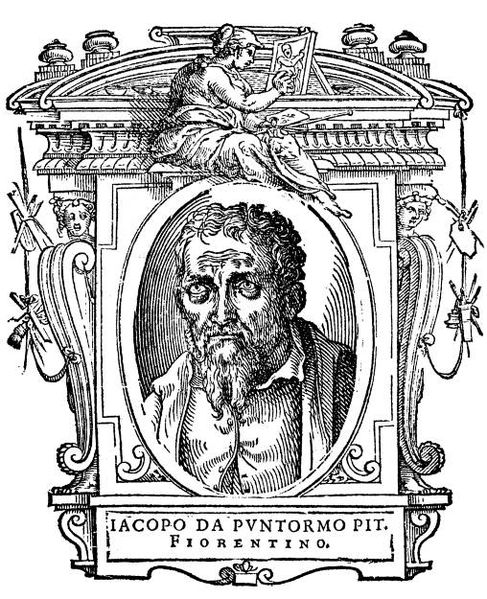
จาโกโป ปอนตอร์โม

ไฟล์:Il Pontormo (incisione di Vasari, 1568).jpg|thumb|260px|“จาโคโป ปอนตอร์โม” จากหนังสือ “ชีวิตศิลปิน” โดย จอร์โจ วาซารี
ไฟล์:Jacopo Pontormo 014.jpg|thumb|220px|พระแม่มารีและพระบุตรกับนักบุญ
ไฟล์:Jacopo Pontormo 008.jpg|thumb|220px|แคพโพนีชาเปล, ซานตาเฟลิชิตา, ฟลอเรนซ์, อิตาลี
ไฟล์:Jacopo Pontormo 006.jpg|thumb|220px|แคพโพนีชาเปล, ซานตาเฟลิชิตา, ฟลอเรนซ์, อิตาลี
ไฟล์:Jacopo Pontormo 033.jpg|thumb|220px|โจเซฟในอียิปต์ (รายละเอียด)
ไฟล์:Jacopo Pontormo 041.jpg|thumb|220px|นักบุญแอนโทนี แอ็บบ็อท
ไฟล์:Jacopo Pontormo 040.jpg|thumb|220px|พระแม่มารีและนักบุญอลิสซาเบ็ธ
ไฟล์:Jacopo Pontormo 043.jpg|thumb|220px|นักบุญเควนแต็ง
ไฟล์:Jacopo Pontormo 063.jpg|thumb|220px|ภาพเหมือนของชายหนุ่ม
จาโคโป ปอนตอร์โม หรือ ปอนตอร์โม () (24 พฤษภาคม ค.ศ. 1494 - 2 มกราคม ค.ศ. 1557) เป็นจิตรกรสมัยแมนเนอริสม์ตระกูลฟลอเรนซ์คนสำคัญของประเทศอิตาลีในคริสต์ศตวรรษที่ 16 มีความเชี่ยวชาญทางการเขียนภาพสีน้ำมัน และการเขียนภาพเหมือน ปอนตอร์โมมีชื่อเสียงในการวางตัวแบบเอี้ยวตัว, การบิดเบือนการเขียนแบบทัศนียภาพ|ทัศนียภาพ, การใช้สีที่ไม่ใช่ธรรมชาติซึ่งมาจากความเป็นคนที่อยู่นิ่งไม่ได้และเป็นคนมีอารมณ์ที่ทำนายไม่ได้
== ผลงานจนถึง ค.ศ. 1521 ==
| class=prettytable
! width="40%" | Painting
! width="14%" | Date
! width="40%" | Site
! width="6%" | Link
|- valign="top"
|“เลดาและหงส์” (Leda and the Swan)
|ค.ศ. 1512-1513
|แกลเลอรีอุฟิซิ, ฟลอเรนซ์, อิตาลี
|
|- valign="top"
|“พระแม่มารีและพระบุตรกับนักบุญ”
|ค.ศ. 1514
|ซานลูคาชาเปล, ซานนาอันนังซิอาตา, ฟลอเรนซ์, อิตาลี
|
|- valign="top"
|“ชีวิตในโรงพยาบาล” (Episode of Hospital Life)
|ค.ศ. 1514
|สถาบันศิลปะและการออกแบบ, ฟลอเรนซ์, อิตาลี
|
|- valign="top"
|“นักบุญเวโรนิกาและภาพพระพักต์พระเยซู” (Veronica and the Image)
|ค.ศ. 1515
|เมดิชิชาเปล, ซานตามาเรีย โนเวลลา, ฟลอเรนซ์, อิตาลี
|
|- valign="top"
|“การประกาศของเทพ”
|ค.ศ. 1514-1516
|ซานนาอันนังซิอาตา, ฟลอเรนซ์, อิตาลี
|
|- valign="top"
|“สตรีกับตะกร้า” (Lady with Basket of Spindles) (ว่ากันวาดโดยอันเดรอา เดล ซาร์โต)
|ค.ศ. 1516-1517
|แกลเลอรีอุฟิซิ, ฟลอเรนซ์, อิตาลี
|
|- valign="top"
|“ Marriage bedchamber panels” สำหรับเปีย ฟรานเชสโก บอร์เกรินิ (Pier Francesco Borgherini)
|
|
|
|- valign="top"
|“โจเซฟ (พระธรรมปฐมกาล)|โจเซฟเปิดเผยตัวกับพี่” (Joseph reveals himself to his brothers)
|ค.ศ. 1516-17
|พิพิธภัณฑ์แห่งชาติ, ลอนดอน, อังกฤษ
|
|- valign="top"
|“ขายโจเซฟ (พระธรรมปฐมกาล)|โจเซฟให้พอติฟาร์” (Joseph sold to Potiphar)
|ค.ศ. 1516-17
|พิพิธภัณฑ์แห่งชาติ, ลอนดอน, อังกฤษ
|
|- valign="top"
|“พี่โจเซฟขอให้ช่วย” (Joseph's Brothers Beg for Help)
|ค.ศ. 1515
|พิพิธภัณฑ์แห่งชาติ, ลอนดอน, อังกฤษ
|
|- valign="top"
|“ฟาโรห์กับคนรับใช้และคนทำขนมปัง” (Pharaoh with his Butler and Baker)
|ค.ศ. 1516-1517
|พิพิธภัณฑ์แห่งชาติ, ลอนดอน, อังกฤษ
|
|- valign="top"
|“โจเซฟในอียิปต์” (Joseph in Egypt)
|ค.ศ. 1517-18
|พิพิธภัณฑ์แห่งชาติ, ลอนดอน, อังกฤษ
|
|- valign="top"
|นักบุญเควนแต็ง (หรืออาจจะเขียนโดยจิโอวานนิ มาเรีย พิชิ (Giovanni Maria Pichi)
|ค.ศ. 1517
|ซานเซโพลโคร, อิตาลี
|
|- valign="top"
|“รูปคนล่าหนัง” (Portrait of Furrier)
|ค.ศ. 1517-1518
|พิพิธภัณฑ์ลูฟร์, ปารีส, ประเทศฝรั่งเศส
|
|- valign="top"
|“พระแม่มารีและพระบุตรกับนักบุญ” (Madonna with Child and Saints)
|ค.ศ. 1518
|วัดซานมิเคลเลวิสโดมินิ, Florence
|
|- valign="top"
|“ภาพเหมือนของนักดนตรี” (Portrait of Musician)
|ค.ศ. 1518-1519
|พิพิธภัณฑ์อุฟิซิ, ฟลอเรนซ์, อิตาลี
|- valign="top"
|“นักบุญแอนโทนี แอ็บบ็อท” (St Anthony Abbott)
|ค.ศ. 1518-1519
|พิพิธภัณฑ์อุฟิซิ, ฟลอเรนซ์, อิตาลี
|
|- valign="top"
|“ภาพเหมือนของโคสิโม ผู้พ่อ” (Portrait of Cosimo the Elder)
|ค.ศ. 1518-1519
|พิพิธภัณฑ์อุฟิซิ, ฟลอเรนซ์, อิตาลี
|
|- valign="top"
|“นักบุญจอห์นอีแวนเจลลิสและเทวดาเกเบรียล” (John the Evangelist & the Archangel Gabriel)
|ค.ศ. 1519
|วัดเซนต์มิเคลลเล, เอ็มโพลิ
|
|- valign="top"
|“การชื่นชมของแมไจ” (Adoration of the Magi)
|ค.ศ. 1519-21
|วังพิตติ, ฟลอเรนซ์, อิตาลี
|
|- valign="top"
|“ Vertumnus และ Pomona”
|ค.ศ. 1519-1521
|วิลลาเมดิชิ, พอจจิโอ อา ชิอาโน (Poggio a Caiano)
|
|- valign="top"
|ศึกษาศีรษะผู้ชาย (Study of Man's Head ) (รูปวาด)
|
|พิพิธภัณฑ์เมโทรโปลิตัน, นครนิวยอร์ก, สหรัฐอเมริกา
|
|- valign="top"|
|
=== ค.ศ. 1522 - ค.ศ. 1530 ===
| class=prettytable
! width="40%" | Painting
! width="14%" | Date
! width="40%" | Site
! width="6%" | Link
|- valign="top"
|“พระแม่มารีและพระบุตรและนักบุญสี่องค์” Mary and Child with Four saints)
|ค.ศ. 1520-30
|พิพิธภัณฑ์เมโทรโปลิตัน, นครนิวยอร์ก, สหรัฐอเมริกา
|
|- valign="top"
|“ภาพเหมือนของเพี่อน” (Portrait of two friends)
|ราว ค.ศ. 1522
|เวนิส
|
|- valign="top"
|“พระแม่มารีและพระบุตรและนักบุญสององค์” (Madonna with Child & Two Saints) (บรอนซิโน?)
|ราว ค.ศ. 1522
|แกลเลอรีอุฟิซิ, ฟลอเรนซ์, อิตาลี
|
|- valign="top"
|“ครอบครัวพระเยซูและนักบุญจอห์นแบ็พทิสต์” (Holy Family with St John)
|ค.ศ. 1522-1524
|พิพิธภัณฑ์เฮอร์มืทาจ, เซนต์ปีเตอร์สเบิร์ก
|
|- valign="top"
|“ครอบครัวพระเยซูและนักบุญจอห์นแบ็พทิสต์” (Holy Family with St John)
|ค.ศ. 1522-1524
|พิพิธภัณฑ์เฮอร์มืทาจ, เซนต์ปีเตอร์สเบิร์ก
|
|- valign="top"
|“พระแม่มารีและพระบุตรและนักบุญจอห์นแบ็พทิสต์” (Madonna with Child & St John)
|ค.ศ. 1523-1525
|แกลเลอรีอุฟิซิ, ฟลอเรนซ์, อิตาลี
|
|- valign="top"
|“สวดมนต์ต์ต์ที่สวนเกศมนี” (Prayer in Gesthemane)
|ค.ศ. 1523-1525
|สำนักสงฆ์คาร์ทูเซียนแห่งกาลลูโซ
|
|- valign="top"
|“เดินทางสู่กางเขน” (Walk to Calvary)
|ค.ศ. 1523-1525
|เซอร์โทซา ดิ กาลลูโซ
|
|- valign="top"
|“พระเยซูต่อหน้าไพเลท” (Christ before Pilate)
|ค.ศ. 1523-1525
|เซอร์โทซา ดิ กาลลูโซ
|
|- valign="top"
|“ชะลอร่างจากกางเขน”
|ค.ศ. 1523-1525
|เซอร์โทซา ดิ กาลลูโซ
|
|- valign="top"
|“การคืนชีพของพระเยซู” (Resurrection)
|ค.ศ. 1523-1525
|เซอร์โทซา ดิ กาลลูโซ
|
|- valign="top"
|“อาหารค่ำที่เอ็มมาอุส” (Supper in Emmaus)
|ค.ศ. 1525
|พิพิธภัณฑ์อุฟิซิ, ฟลอเรนซ์, อิตาลี
|
|- valign="top"
|“ศึกษาพระลัทธิคาร์ธูเชียน” (Study of a Carthusian Monk) (ภาพวาด)
|ค.ศ. 1525
| พิพิธภัณฑ์อุฟิซิ, ฟลอเรนซ์, อิตาลี
|
|- valign="top"
| พระแม่มารีและพระบุตรและเทวดาสององค์
|ค.ศ. 1525
|พิพิธภัณฑ์ซานฟรานซิสโก, ซานฟรานซิสโก
|
|- valign="top"
|ภาพเหมือนผู้ชายใส่เสื้อสีชมพู (Portrait of young man in pink)
|ค.ศ. 1525-1526,
|ลูคคา
|
|- valign="top"
| พระเยซูบนกางเขนและ พระแม่มารี นักบุญจอห์นแบ็พทิสต์ และ นักบุญออกัสตินแห่งฮิปโป. แท่นที่วัดซานจุยลิอาโน, บอลโดรเน (Crucifix with Madonna & St. John, and Sant'Agostino)
|ค.ศ. 1525-1526:
|ฟลอเรนซ์
|
|- valign="top"
| การกำเนิดของนักบุญจอห์นแบ็พทิสต์ (Birth of St. John Baptist)
|ค.ศ. 1526
| แกลเลอรีอุฟิซิ, ฟลอเรนซ์, อิตาลี
|- valign="top"
|นักบุญเจอโรม (Saint Jerome Penitent)
|ค.ศ. 1526-1527
|ฮันโนเฟอร์
|
|- valign="top"
| พระแม่มารีและพระบุตรและนักบุญจอห์นแบ็พทิสต์ (บรอนซิโน?)
|ค.ศ. 1526-1528
|วังคอร์ซินิ, ฟลอเรนซ์, อิตาลี
|
|- valign="top"
| พระแม่มารีและพระบุตรและนักบุญจอห์นแบ็พทิสต์ (Madonna with Child & St John)
|ค.ศ. 1527-1528.
| พิพิธภัณฑ์อุฟิซิ, ฟลอเรนซ์, อิตาลี
|
|- valign="top"
| นักบุญแม็ทธิวอีแวนเจลลิส|แม็ทธิว, นักบุญลูคอีแวนเจลลิส|ลูค และ นักบุญจอห์นอีแวนเจลลิส|จอห์น
|ค.ศ. 1525-1526
|แคพโพนีชาเปล, ซานตาเฟลิชิตา, ฟลอเรนซ์, อิตาลี
|
|- valign="top"
| “ชะลอร่างจากกางเขน”
|ค.ศ. 1526-1528
| แคพโพนีชาเปล, ซานตาเฟลิชิตา, ฟลอเรนซ์, อิตาลี
|
|- valign="top"
|“การประกาศของเทพ”
|ค.ศ. 1527-1528
| แคพโพนีชาเปล, ซานตาเฟลิชิตา, ฟลอเรนซ์, อิตาลี
|
|- valign="top"
|ภาพเหมือนของฟรานเชสกา แค็พโพนีเป็นนักบุญแมรี แม็กดาเลน
|ค.ศ. 1527-1528
| ลอนดอน
|
|- valign="top"
|“การประกาศของเทพ”
|ค.ศ. 1528-1529
|วัดซานฟรานเชสโกและซานมิเคเล, คาร์มินยาโน
|
|- valign="top"
| “พระแม่มารีและพระบุตรและนักบุญแอนน์กับนักบุญอีกสี่องค์”
|ค.ศ. 1528-1529
| พิพิธภัณฑ์ลูฟร์, ปารีส, ประเทศฝรั่งเศส
|
|- valign="top"
| “ผู้พลีชีพแสนหนึ่งหมื่นคน” (Eleven Thousand Martyrs)
|ค.ศ. 1529-1530
| วังพิตติ, ฟลอเรนซ์, อิตาลี
|
|- valign="top"
|
=== หลัง ค.ศ. 1530 ===
| class=prettytable
! width="40%" | Painting
! width="14%" | Date
! width="40%" | Site
! width="6%" | Link
|- valign="top"
|“การพลีชีพของนักบุญมอริสและกองทหารเธบาน” (Martyrdom of San Maurizio and the Theban Legions) (ปอนตอร์โม และ บรอนซิโน)
|ค.ศ. 1531
|พิพิธภัณฑ์อุฟิซิ, ฟลอเรนซ์, อิตาลี
|
|- valign="top"
|“Don’t Touch Me” (Noli me Tangere) (บรอนซิโน?)
|ค.ศ. 1531
|ฟลอเรนซ์, อิตาลี
|
|- valign="top"
| ภาพเหมือนผู้หญิงใส่เสื้อสีแดงกับหมา (Portrait of lady in red with puppy), (บรอนซิโน?)
|ค.ศ. 1532-1533
| แฟรงค์เฟิร์ต
|
|- valign="top"
|“วีนัสและคิวปิด” (Venus and Cupid)
|ค.ศ. 1532-1534
|ฟลอเรนซ์, อิตาลี
|
|- valign="top"
|“ภาพเหมือนของ” (Portrait of Alessandro de' Medici)
|ราว ค.ศ. 1534-1535
|พิพิธภัณฑ์ศิลปะฟิลาเดลเฟีย, สหรัฐอเมริกา
|
|- valign="top"
|“ภาพเหมือนของอเลสซานโดร เดอ เมดิชิ” (Portrait of Alessandro de' Medici)
|ราว ค.ศ. 1534-1535
|สถาบันศิลปชิคาโก, ชิคาโก, สหรัฐอเมริกา
|
|- valign="top"
|“อาดัมและอีฟ” (Adam and Eve)
|ค.ศ. 1535
|พิพิธภัณฑ์อุฟิซิ, ฟลอเรนซ์, อิตาลี
|
|- valign="top"
|“Study for the Three Graces” (ภาพวาด)
|ค.ศ. 1535
|พิพิธภัณฑ์อุฟิซิ, ฟลอเรนซ์, อิตาลี
|
|- valign="top"
|“ภาพเหมือนของ Halberdier ”
|ค.ศ. 1537
|พิพิธภัณฑ์เก็ตติ, ลอสแอนเจลิส, สหรัฐอเมริกา
|
|- valign="top"
|“ภาพเหมือนของนิโคโล อาร์ดินเกลลิ” (Portrait of Niccolò Ardinghelli)
|
|พิพิธภัณฑ์ศิลปะแห่งชาติ, วอชิงตัน ดี.ซี., สหรัฐอเมริกา
|
|- valign="top"
|“ภาพเหมือนของมาเรีย ซาลวิอาติ” (Portrait of Maria Salviati)
|ค.ศ. 1543-1545
|แกลเลอรีอุฟิซิ, ฟลอเรนซ์, อิตาลี
|- valign="top"
|“ Sacrificial Scene”
|ราว ค.ศ. 1545
|พิพิธภัณฑ์เนเปิลส์
|
|- valign="top"
|“หนังสือของฉัน” (My Book) (บันทึกประจำวันของปอนตอร์โม))
|ค.ศ. 1554-1556
|หอสมุดแห่งชาติ, ฟลอเรนซ์
|
|- valign="top"
|“ภาพเหมือนของปอนตอร์โม” (บรอนซิโน)
|
|
|
|- valign="top"
|“นักบุญฟรานซิสแห่งอาซิซิ (St. Francis) (ภาพวาด)
|
|พิพิธภัณฑ์ศิลปะ, บอสตัน, สหรัฐอเมริกา
|
|- valign="top"
|ร่างจิตรกรรมฝาผนัง
|
|
|
|- valign="top"
|
== ดูเพิ่ม ==
* แมนเนอริสม์
* ยุคฟื้นฟูศิลปวิทยา|ศิลปะเรอเนซองส์
หมวดหมู่:บุคคลที่เกิดในปี พ.ศ. 2037
หมวดหมู่:จิตรกรชาวอิตาลี|ปอนตอร์โม
หมวดหมู่:จิตรกรในคริสต์ศตวรรษที่ 16|ปอนตอร์โม
หมวดหมู่:จิตรกรสมัยจริตนิยม|ปอนตอร์โม
หมวดหมู่:บุคคลจากแคว้นตอสคานา